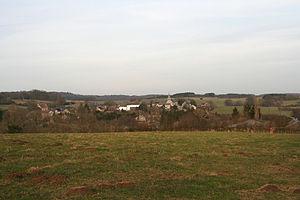
Nettinne (Belgique), panorama du village.
Nettinne est une section de la commune belge de Somme-Leuze située en Région wallonne dans la province de Namur.
La Famenne est une région naturelle de Belgique qui fait partie de l'ensemble plus vaste que l'on appelle Fagne-Famenne.